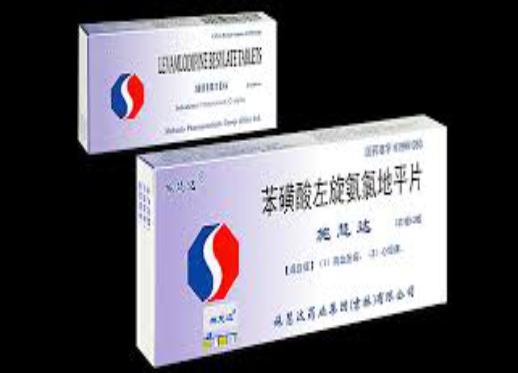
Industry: Medical